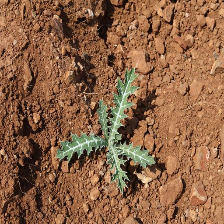
Weed species: Bilayat_(Mexicana_Argemone)